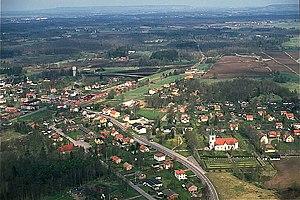
Åsarp est une localité de Suède située dans la commune de Falköping du comté de Västra Götaland. Elle couvre une superficie de 0,88 km². En 2010, elle compte 598 habitants.